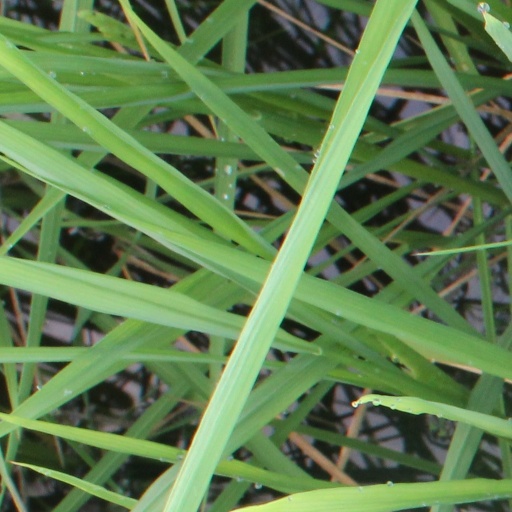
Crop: rice